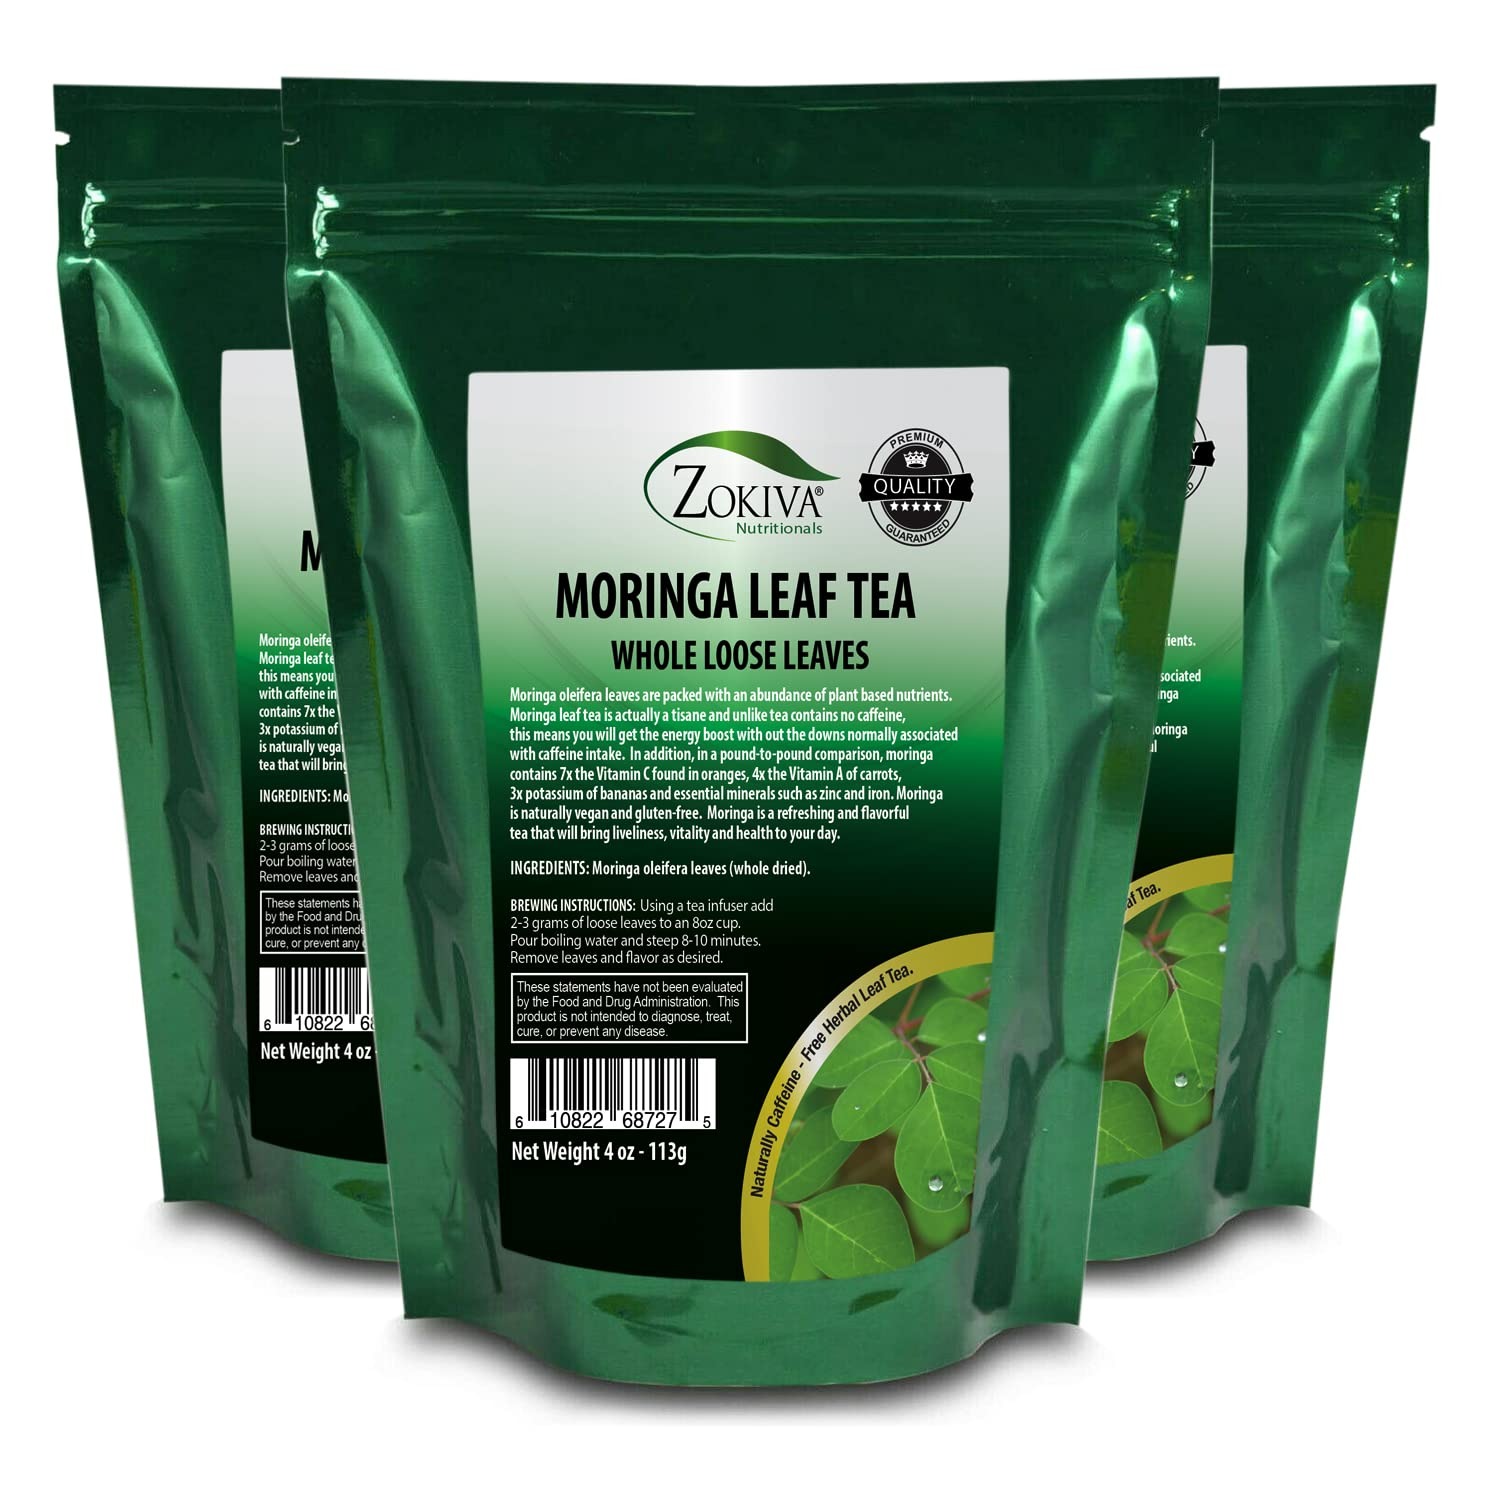
Item Name: Zokiva Nutritionals - Moringa Leaves 4 oz x 3-Pack Organic Loose Dried Moringa Leaf Tea - Drumstick Leaves - A Natural Caffeine - Free Source for Vitamins, Minerals & Antioxidants - In Zip Lock Pouch
Bullet Point 1: 3 X 4 oz Of Premium Quality Organic Dried Moringa Leaves Packed In Resealable Food-grade Zip Lock Pouches
Bullet Point 2: Moringa Tea Leaves Contains Omega’s 3, 6 & 9, Calcium, Potassium, Iron, Zinc
Bullet Point 3: Our Moringa Tea Leaves Are Non-GMO, Naturally Vegan, Gluten-Free & Caffeine-free
Bullet Point 4: Our Moringa Tea Leaves Are A Great All-Natural Energy Booster
Bullet Point 5: BUY WITH CONFIDENCE! Hassle Free Money Back Guarantee On All Our Moringa Loose Leaf Tea Products
Product Description: Boost your energy levels with our Moringa leaves. Each tea bag is filled with 100% pure green dried Moringa leaf that can be steeped and rapidly absorbed into the bloodstream. This amazing nutrient-dense gift from nature has been used as a dietary supplement for thousands of years by different cultures across the globe. The Moringa a.k.a. the Miracle Tree boasts an amazing 30% plant-based protein, 90+ all-natural vitamins & minerals, all 8 essential amino acids, omega’s 3, 6 and 9, calcium, potassium, iron, zinc and Vitamins A, K and C. In addition, moringa tea is naturally caffeine-free, vegan and gluten-free. Its no wonder Moringa has been selected by a number of NGO's for their food programs in many developing nations to fight malnutrition and starvation. Moringa is possibly the most the most nutrient dense superfood discovered on earth. Moringa gives the body a burst of energy better than any cup of coffee, sugary drink or caffeine stimulant. Moringa helps oxygenate blood to keep blood flowing to the brain, heart and throughout the body. This energizes the entire system, causing you to be more alert, focused and motivated both physically and mentally. Moringa also satisfies the body’s basic nutritional needs to allow for energy to be used as you need it. Start your day with Moringa and get the energy blast you need to get through the day. BREWING INSTRUCTIONS: Place 1 Moringa tea bag in an 8oz. cup. Pour boiling water steep for 3-5 minutes. Remove tea bag & flavor as desired. We recommend drinking 2-3 cups of organic moringa tea per day. Moringa tea is most effective when combined with a healthy diet and daily exercise. CAUTION: This product is not for use by pregnant or lactating women. If you are on any medications, or are allergic to pine check with your doctor or pharmacist before taking any supplement. These statements have not been evaluated by the FDA. This product is not intended to diagnose, test, cure or prevent any disease.
Value: 12.0
Unit: Ounce

Price: 26.95